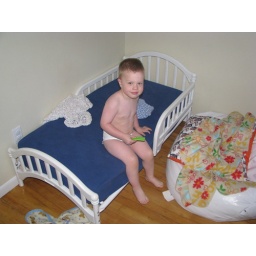
in his big boy bed